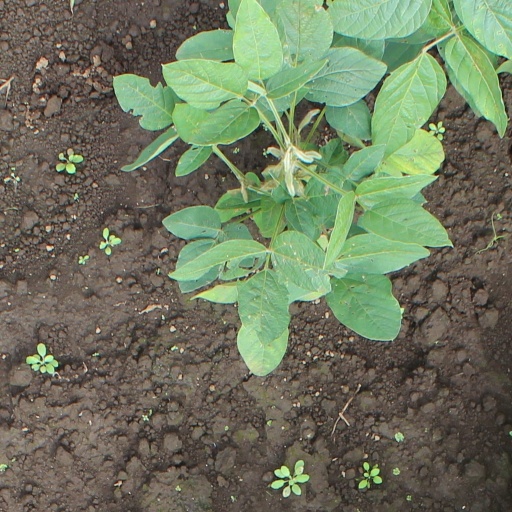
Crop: soybean